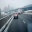
Label: ambulance